Archaeological ethics

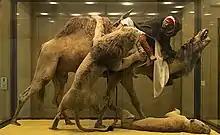
Lion Attacking a Dromedary Diorama, was found to contain unidentified human remains in 2017. This has brought up concerns of whether it is ethical to display these remains. Carnegie Museum of Natural History, Pittsburgh, PA.

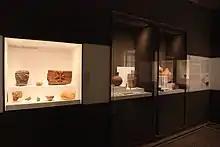
Display case of Nubian antiquities in the Musée d'Art et d'Histoire of Geneva.

In the United States, the bulk of modern archaeological work is done under the auspices of development by cultural resource management archaeologists in compliance with Section 106 of the National Historic Preservation Act. Guidance for compliance with Section 106 is provided by The Advisory Council on Historic Preservation.